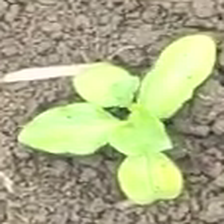
Weed species: Kena_(Commplina_benghalensio)